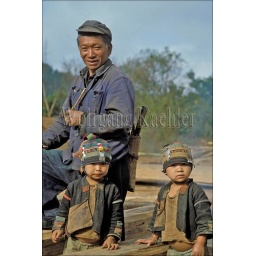
China, south yunnan province hani village, hani boys in traditional everyday clothes